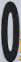
Number: 0